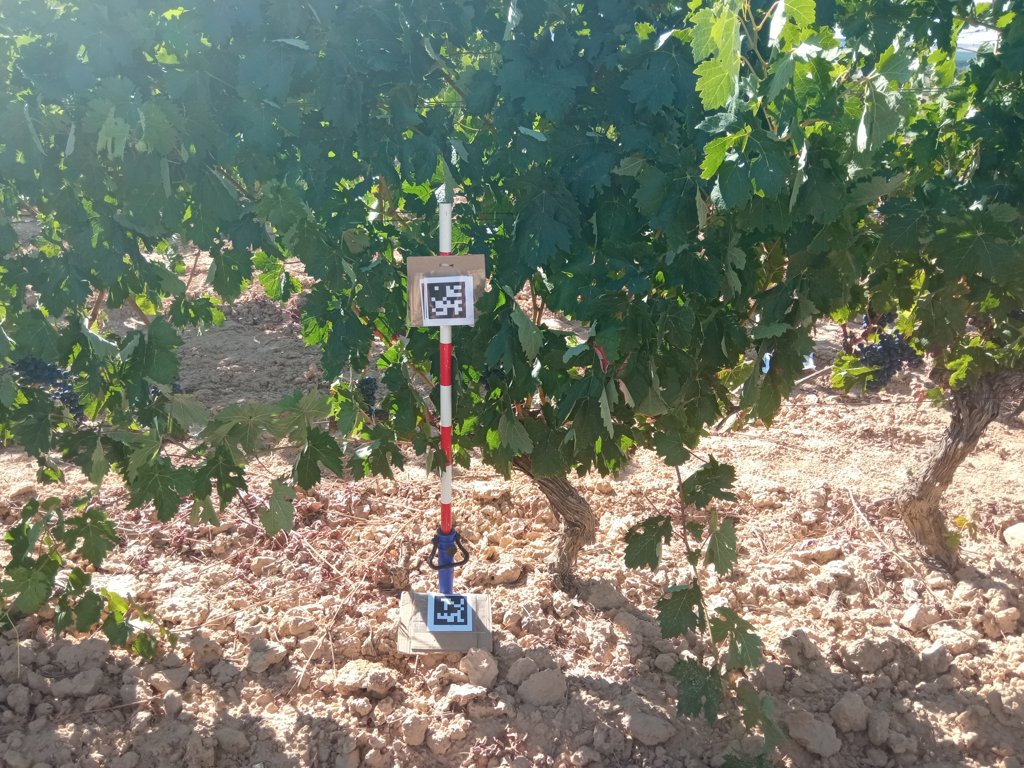
Berries visible: 104
Grape clusters: 4